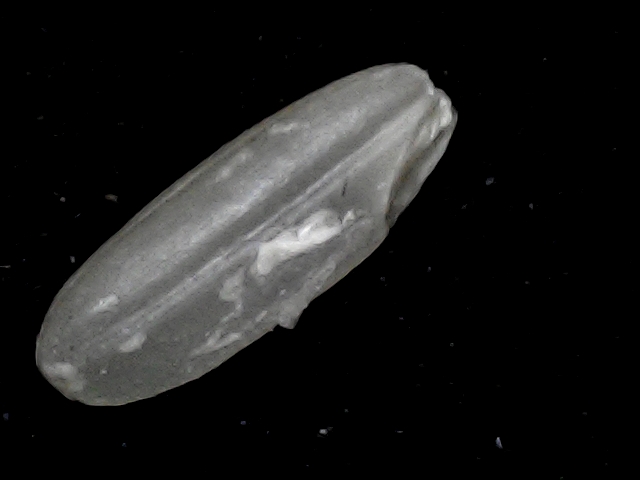
Rice variety: BR22